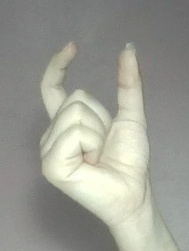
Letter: nun